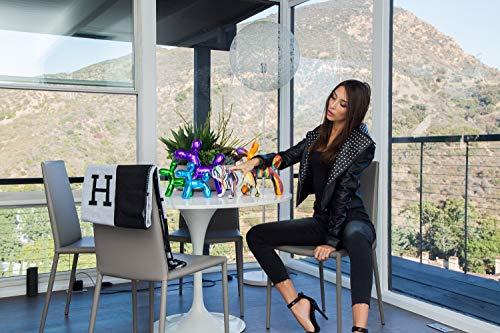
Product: Interior Illusions Plus ii00389 Royal Blue Balloon Dog, 12"
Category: Toys & Games | Novelty & Gag Toys
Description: Color: Royal Blue.
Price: $54.05
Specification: ProductDimensions:12x4x12inches|ItemWeight:2pounds|ShippingWeight:3pounds(Viewshippingratesandpolicies)|Manufacturer:InteriorIllusionsPlus|ASIN:B07BB7Z4WP|Itemmodelnumber:ii00389